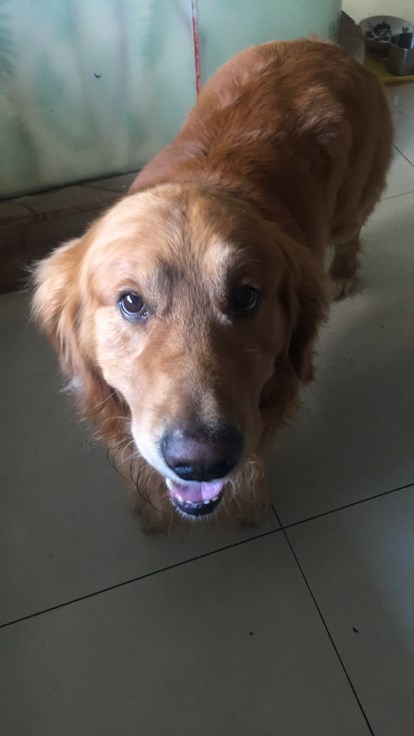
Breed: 5355-n000126-golden_retriever